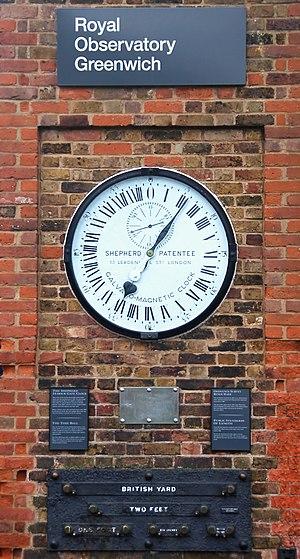
Horloge de l'Observatoire royal de Greenwich, au Royaume-Uni. 中文: 英国格林尼治皇家天文台的时钟 Camera: Nikon D80 with AF-S Nikkor 18-200mm Exposure: F/5, 1/15s, ISO 200
Le temps moyen de Greenwich ou heure moyenne de Greenwich, en anglais Greenwich Mean Time, abrégé en GMT, est l'heure solaire moyenne au méridien de Greenwich, méridien d’origine des longitudes, traversant l’Observatoire royal de Greenwich, près de Londres en Angleterre.